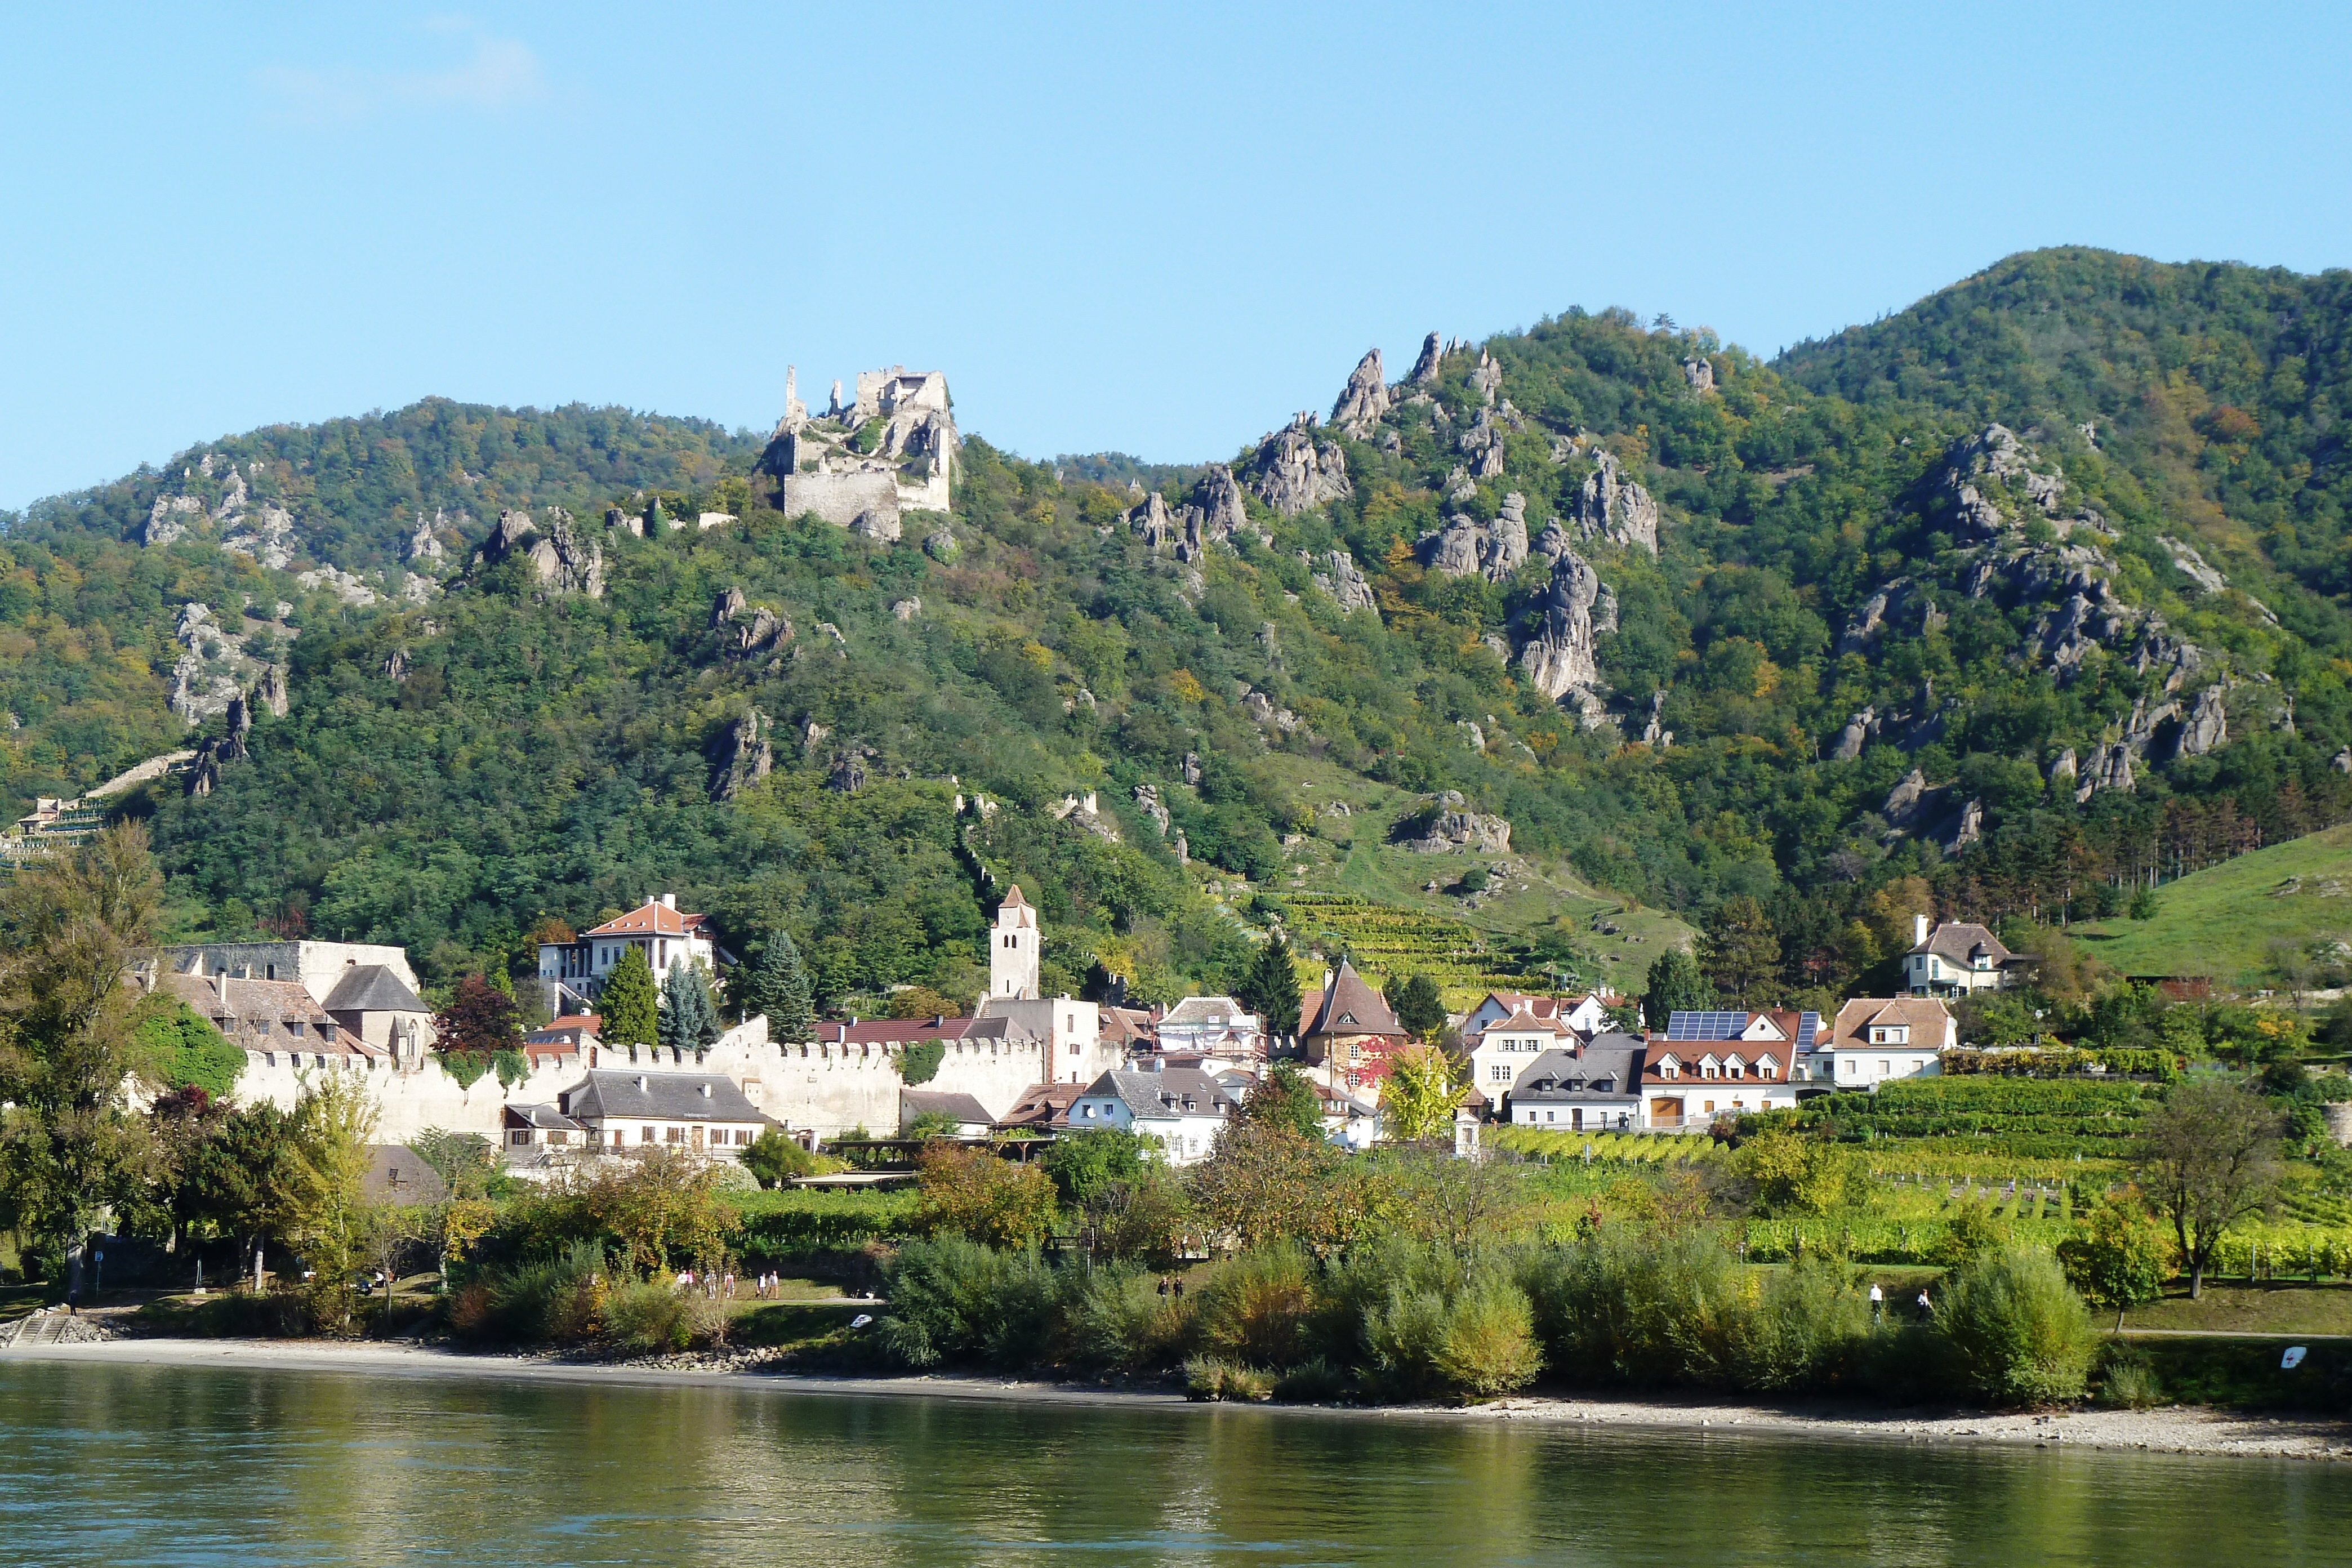
landscape, mountain, lake, town, river, mountain range, village, bay, fjord, reservoir, ruin, tourism, danube, alps, loch, durnstein, aerial photography, wachau, burgruine, mountainous landforms